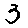
Label: 3